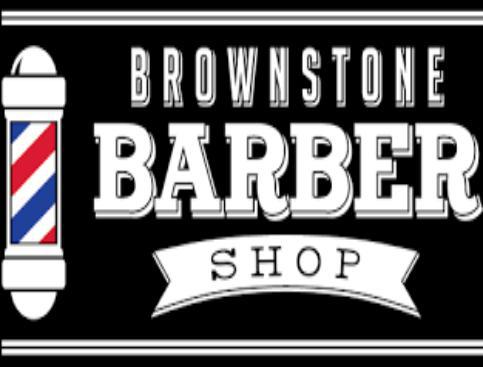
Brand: brownstone
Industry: Necessities